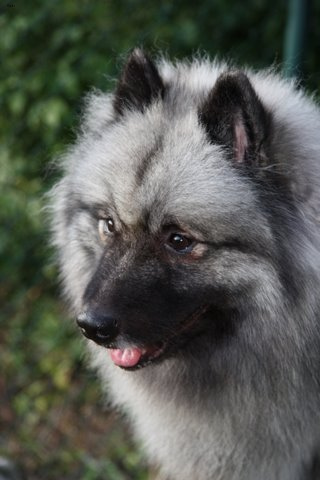
Breed: keeshond